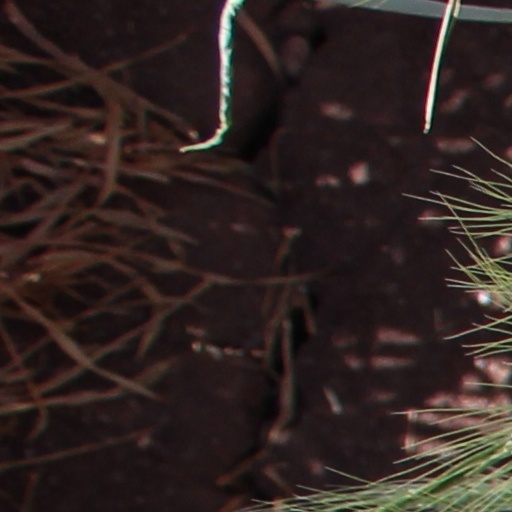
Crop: wheat